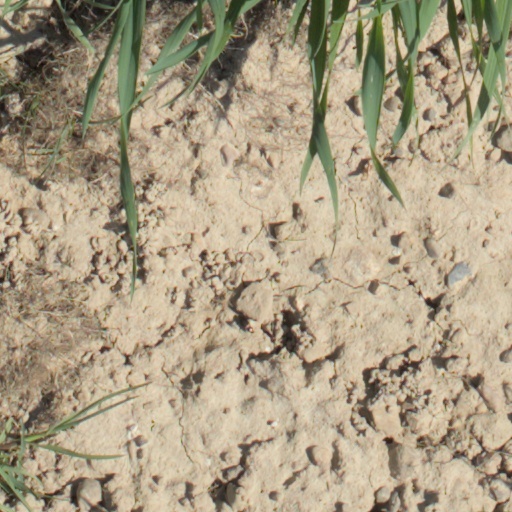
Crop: wheat